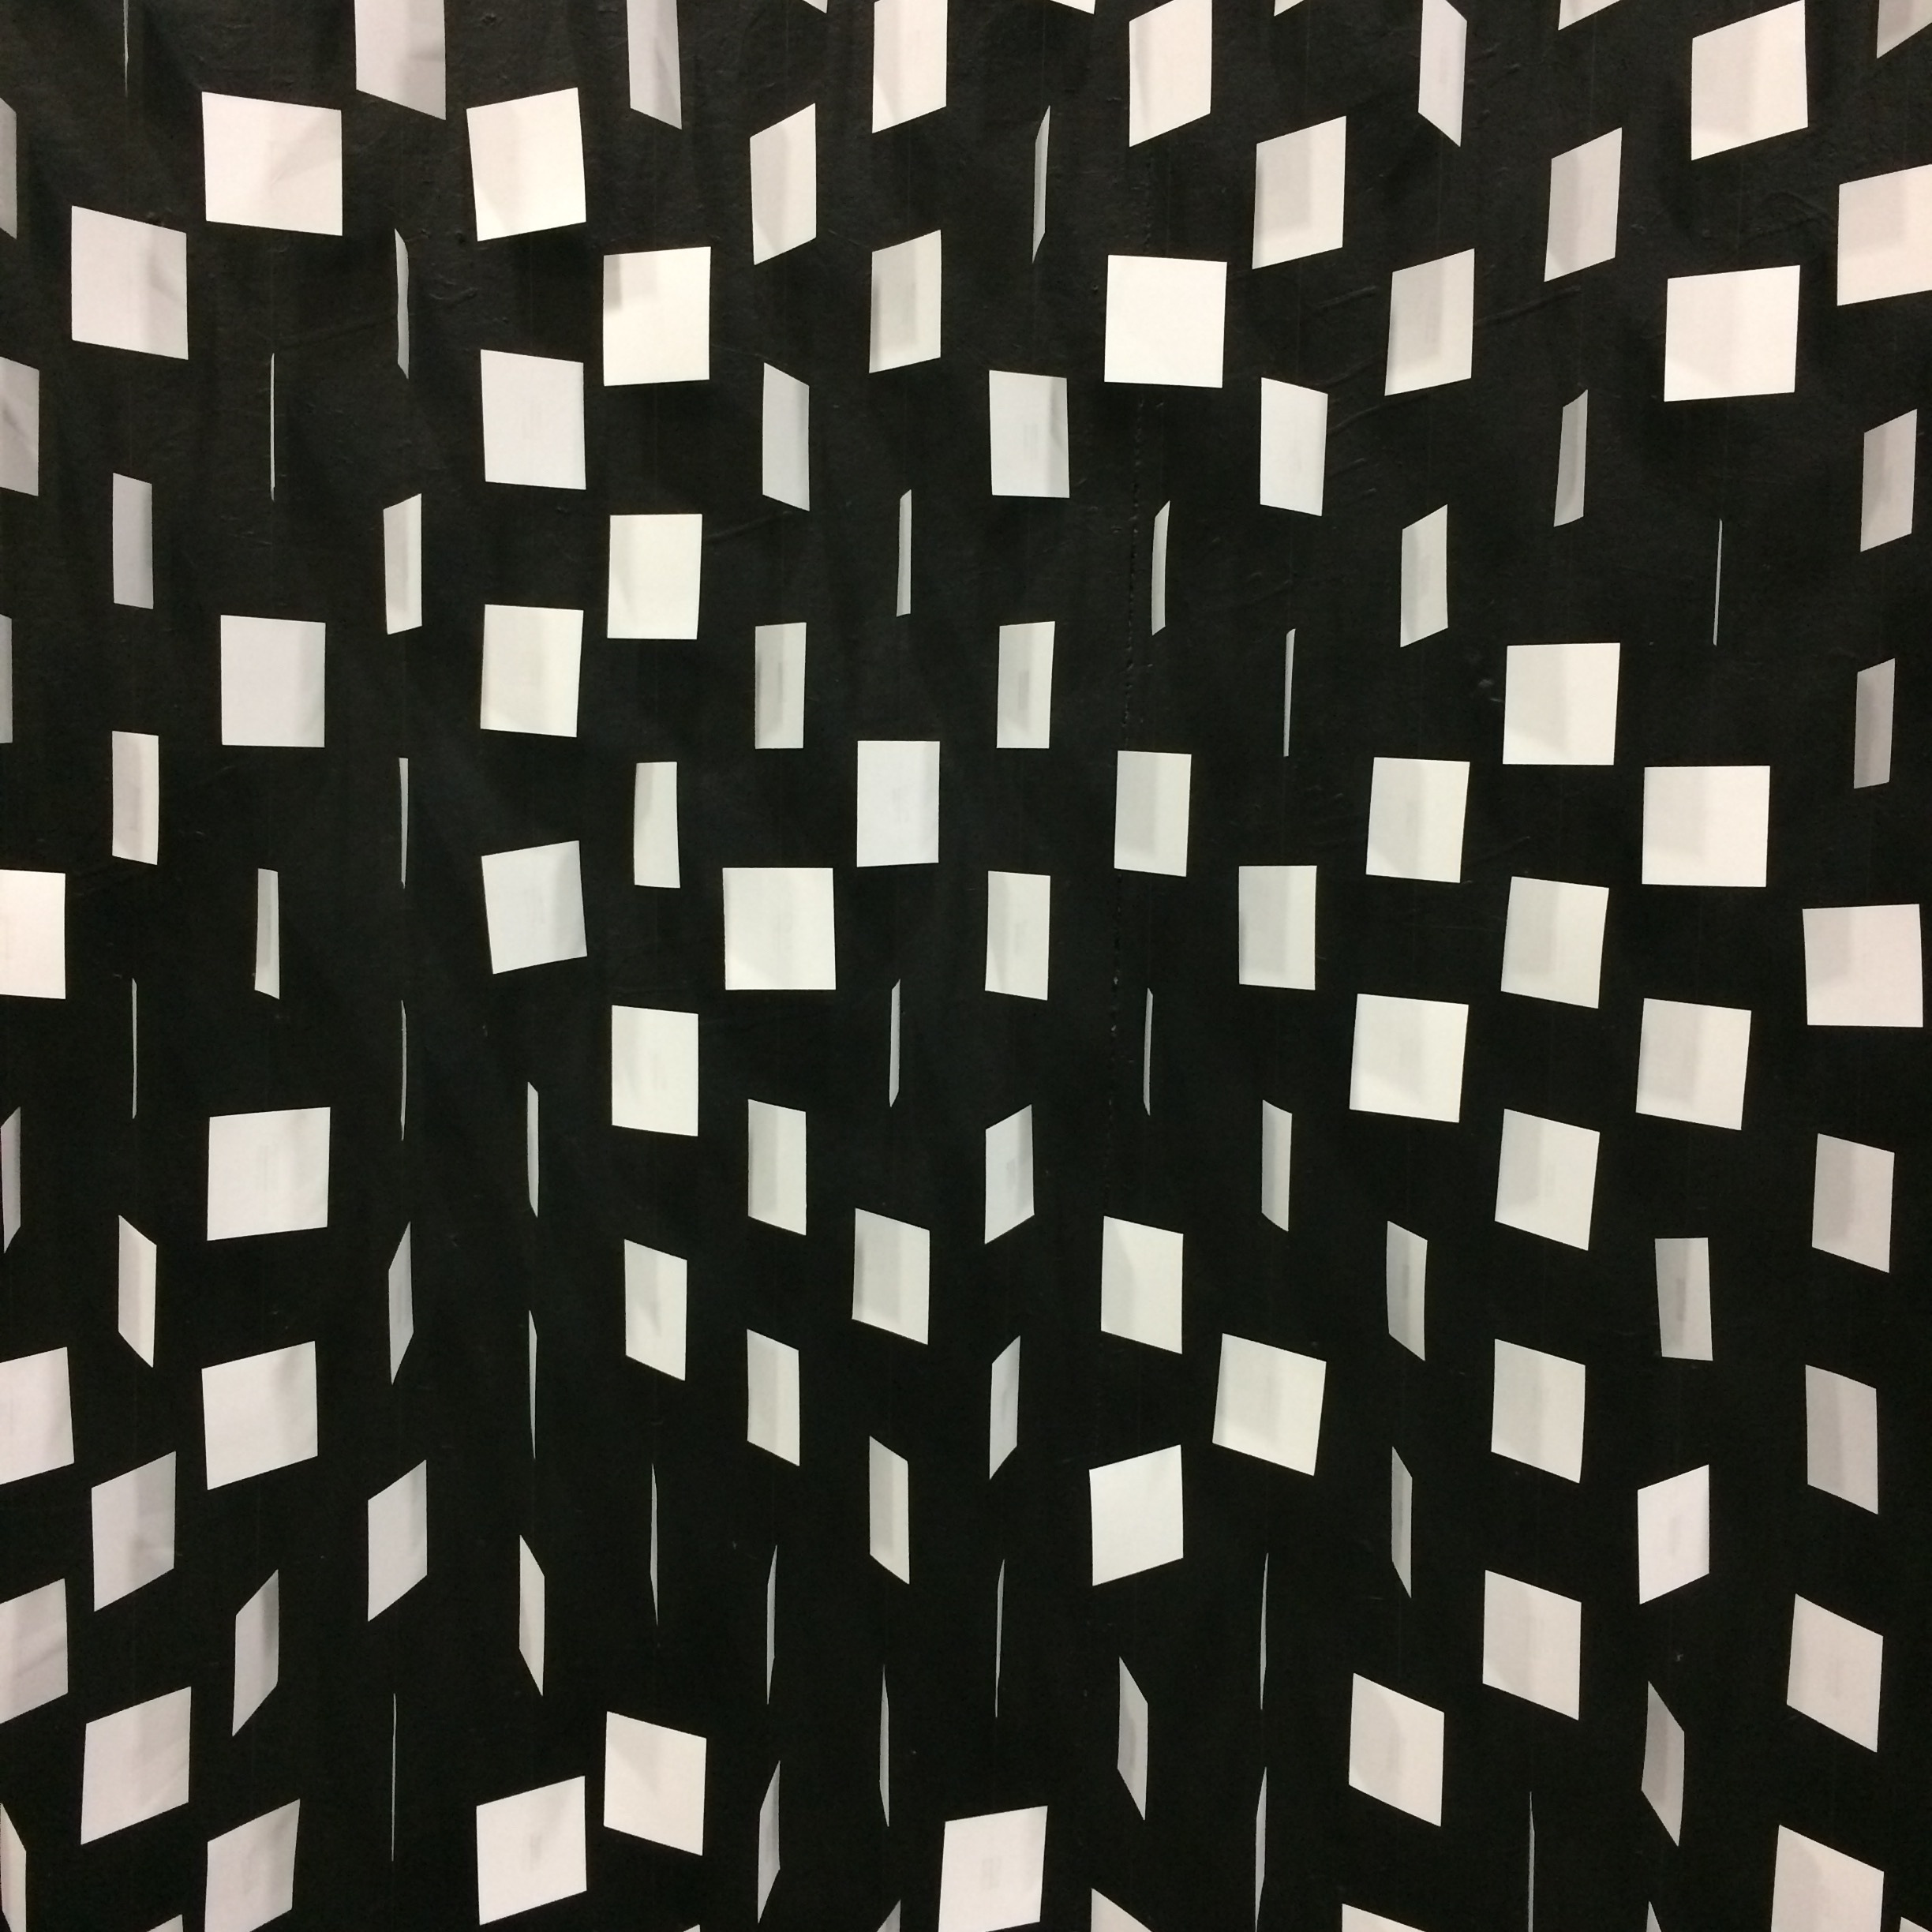
black and white, white, texture, floor, pattern, line, geometric, black, monochrome, modern, circle, interior design, font, design, squares, symmetry, shape, backdrop, flooring, monochrome photography